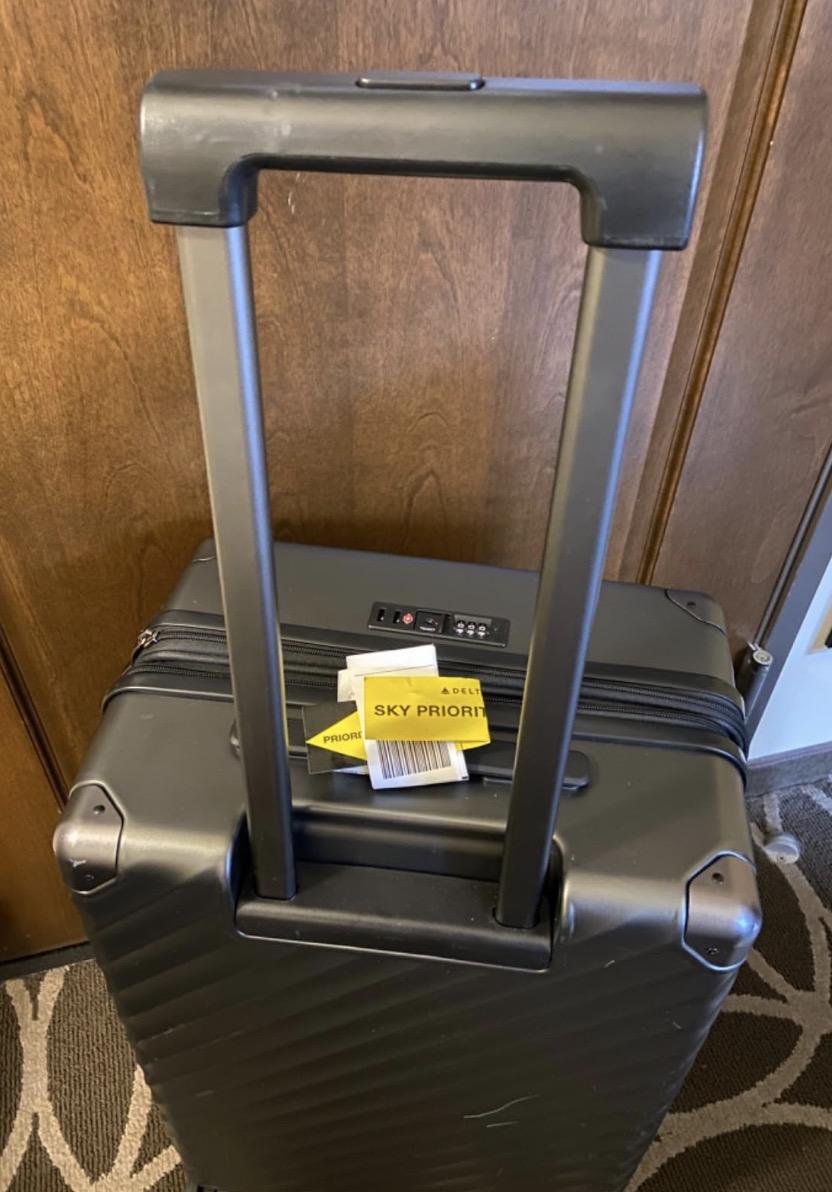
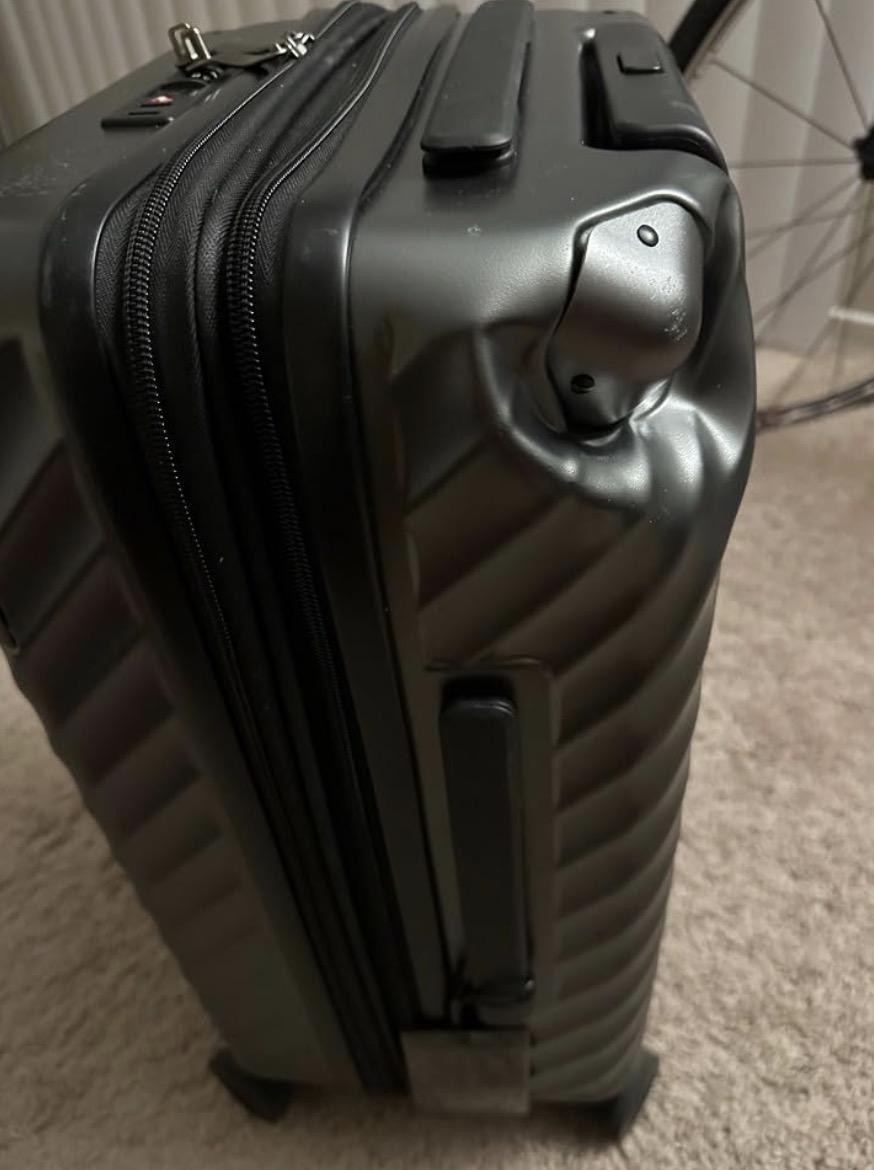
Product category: misc
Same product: yes